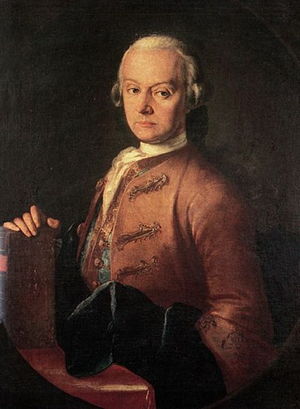
Leopold Mozart
Johann Georg Leopold Mozart var en tysk komponist og violinist.